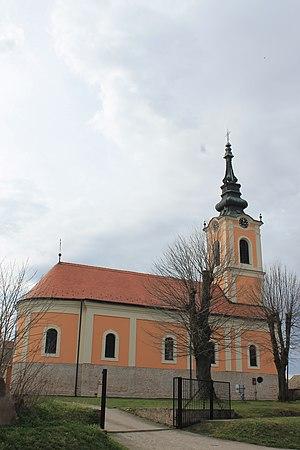
L'église de l'Ascension est une église orthodoxe serbe située à Ruma en Serbie, dans la province de Voïvodine. Construite en 1761, elle est inscrite sur la liste des monuments culturels de grande importance de la République de Serbie.
Ruma /ʁuma/ est une ville et une municipalité de Serbie situées dans la province autonome de Voïvodine, district de Syrmie. Au recensement de 2011, la ville comptait 30 076 habitants et la municipalité dont elle est le centre 54 339.